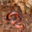
Label: snake